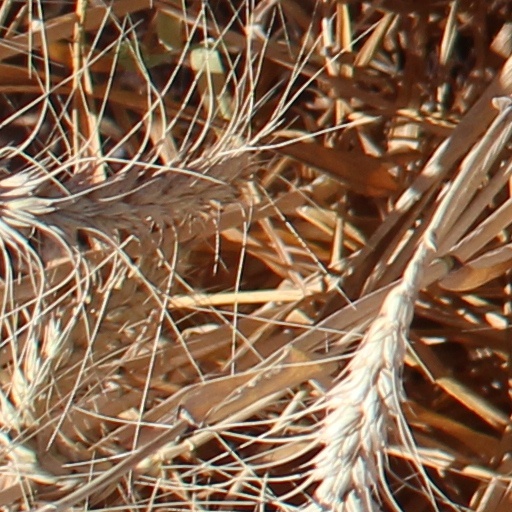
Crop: wheat